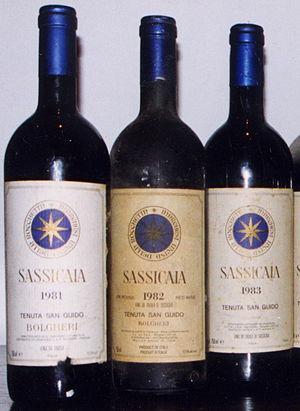
La Tenuta San Guido est un producteur de vin de Bolgheri. Elle a été créée par Mario Incisa della Rocchetta, de la famille Antinori, l'un des plus gros négociant en vin d'Italie.